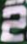
Number: 2